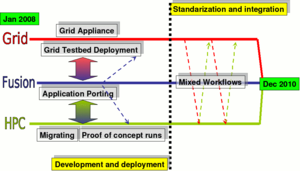
Plan de route pour le projet euforia
EUFORIA est un projet financé par l'Union européenne dans le cadre du septième programme cadre qui va fournir un cadre et une infrastructure logicielle pour le transport dans le cœur et le bord et la simulation de la turbulence dans un Tokamak